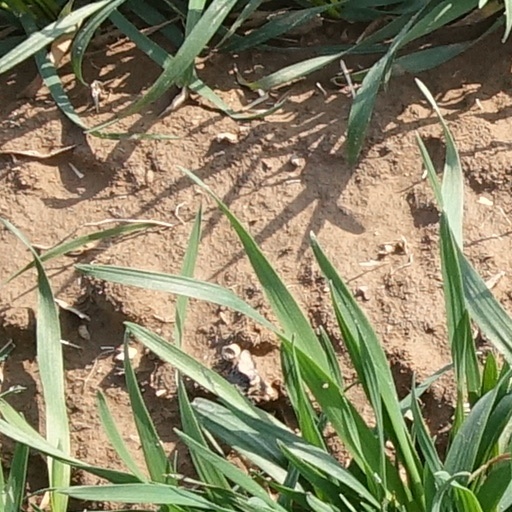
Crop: wheat